Pimentel v. Zubiri

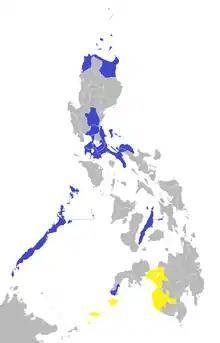
Provinces that have precincts included in Pimentel's electoral protest are shaded yellow; those for Zubiri's counter-protest are shaded blue.

Pimentel filed the electoral protest to the SET on July 14, 2007, which covered 2,658 precincts, in the provinces of Maguindanao (1,078), Lanao del Norte (496), Shariff Kabunsuan (291), Basilan (134), Sultan Kudarat (282), Lanao del Sur (161) and Sulu (216). Zubiri then filed a counter-protest on 73,265 precincts.